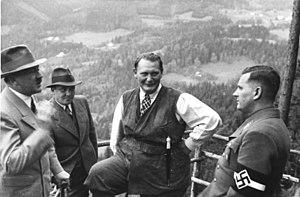
Obersalzberg est un quartier de Berchtesgaden, dans l'arrondissement du Pays-de-Berchtesgaden en Haute-Bavière. Il a fait partie intégrante de la commune de Salzberg jusqu'en 1972, l'année à laquelle elle a été incorporée à Berchtesgaden. En français, il est souvent confondu avec la montagne des Alpes de Berchtesgaden sur laquelle il se trouve et, de la sorte, la formule fautive « l’Obersalzberg » est parfois rencontrée.
Martin Bormann, né le 17 juin 1900 près de Halberstadt en province de Saxe et mort le 2 mai 1945 à Berlin, est un haut dignitaire nazi. Conseiller de Hitler, il devint un des hommes les plus puissants du Troisième Reich. Plusieurs historiens l'ont qualifié d'éminence grise du parti nazi. Il côtoyait Hitler au Berghof et en tous lieux, devenant entretemps une sorte de factotum indispensable dans la sphère privée du Führer comme ces remontrances envers son photographe Heinrich Hoffmann tendent à le démontrer :
Baldur von Schirach, né le 9 mai 1907 à Berlin et mort le 8 août 1974 à Kröv-an-der-Mosel, est un dignitaire du parti nazi, nommé par Hitler chef des Jeunesses hitlériennes, et le gauleiter de Vienne sous le Troisième Reich.